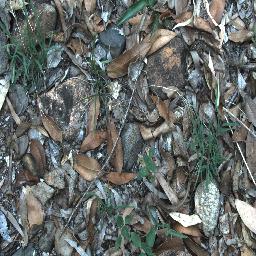
Label: negative